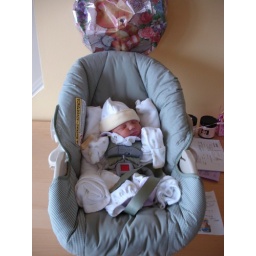
KIra in her car seat on the kitchen table (yes, I moved it to the floor immediately after this shot)